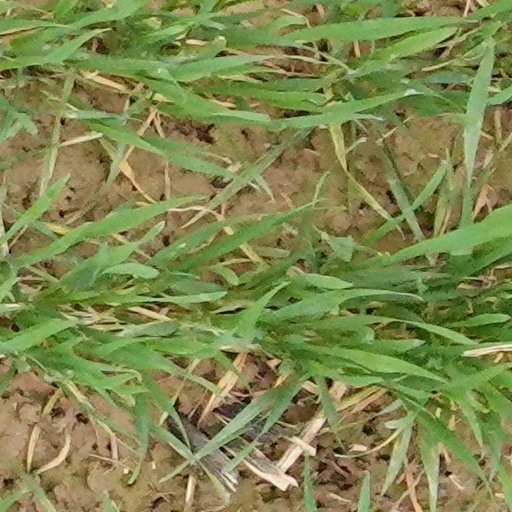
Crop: wheat